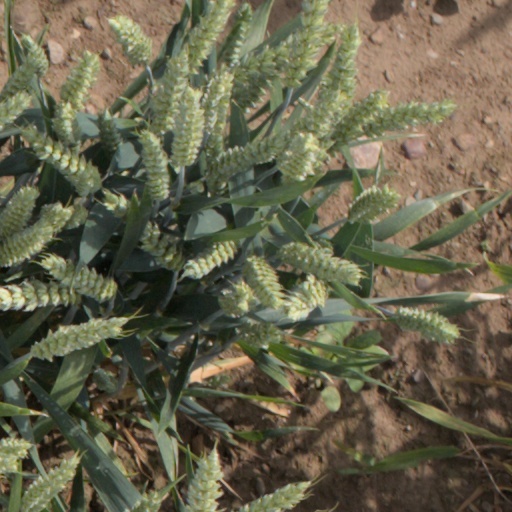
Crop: wheat